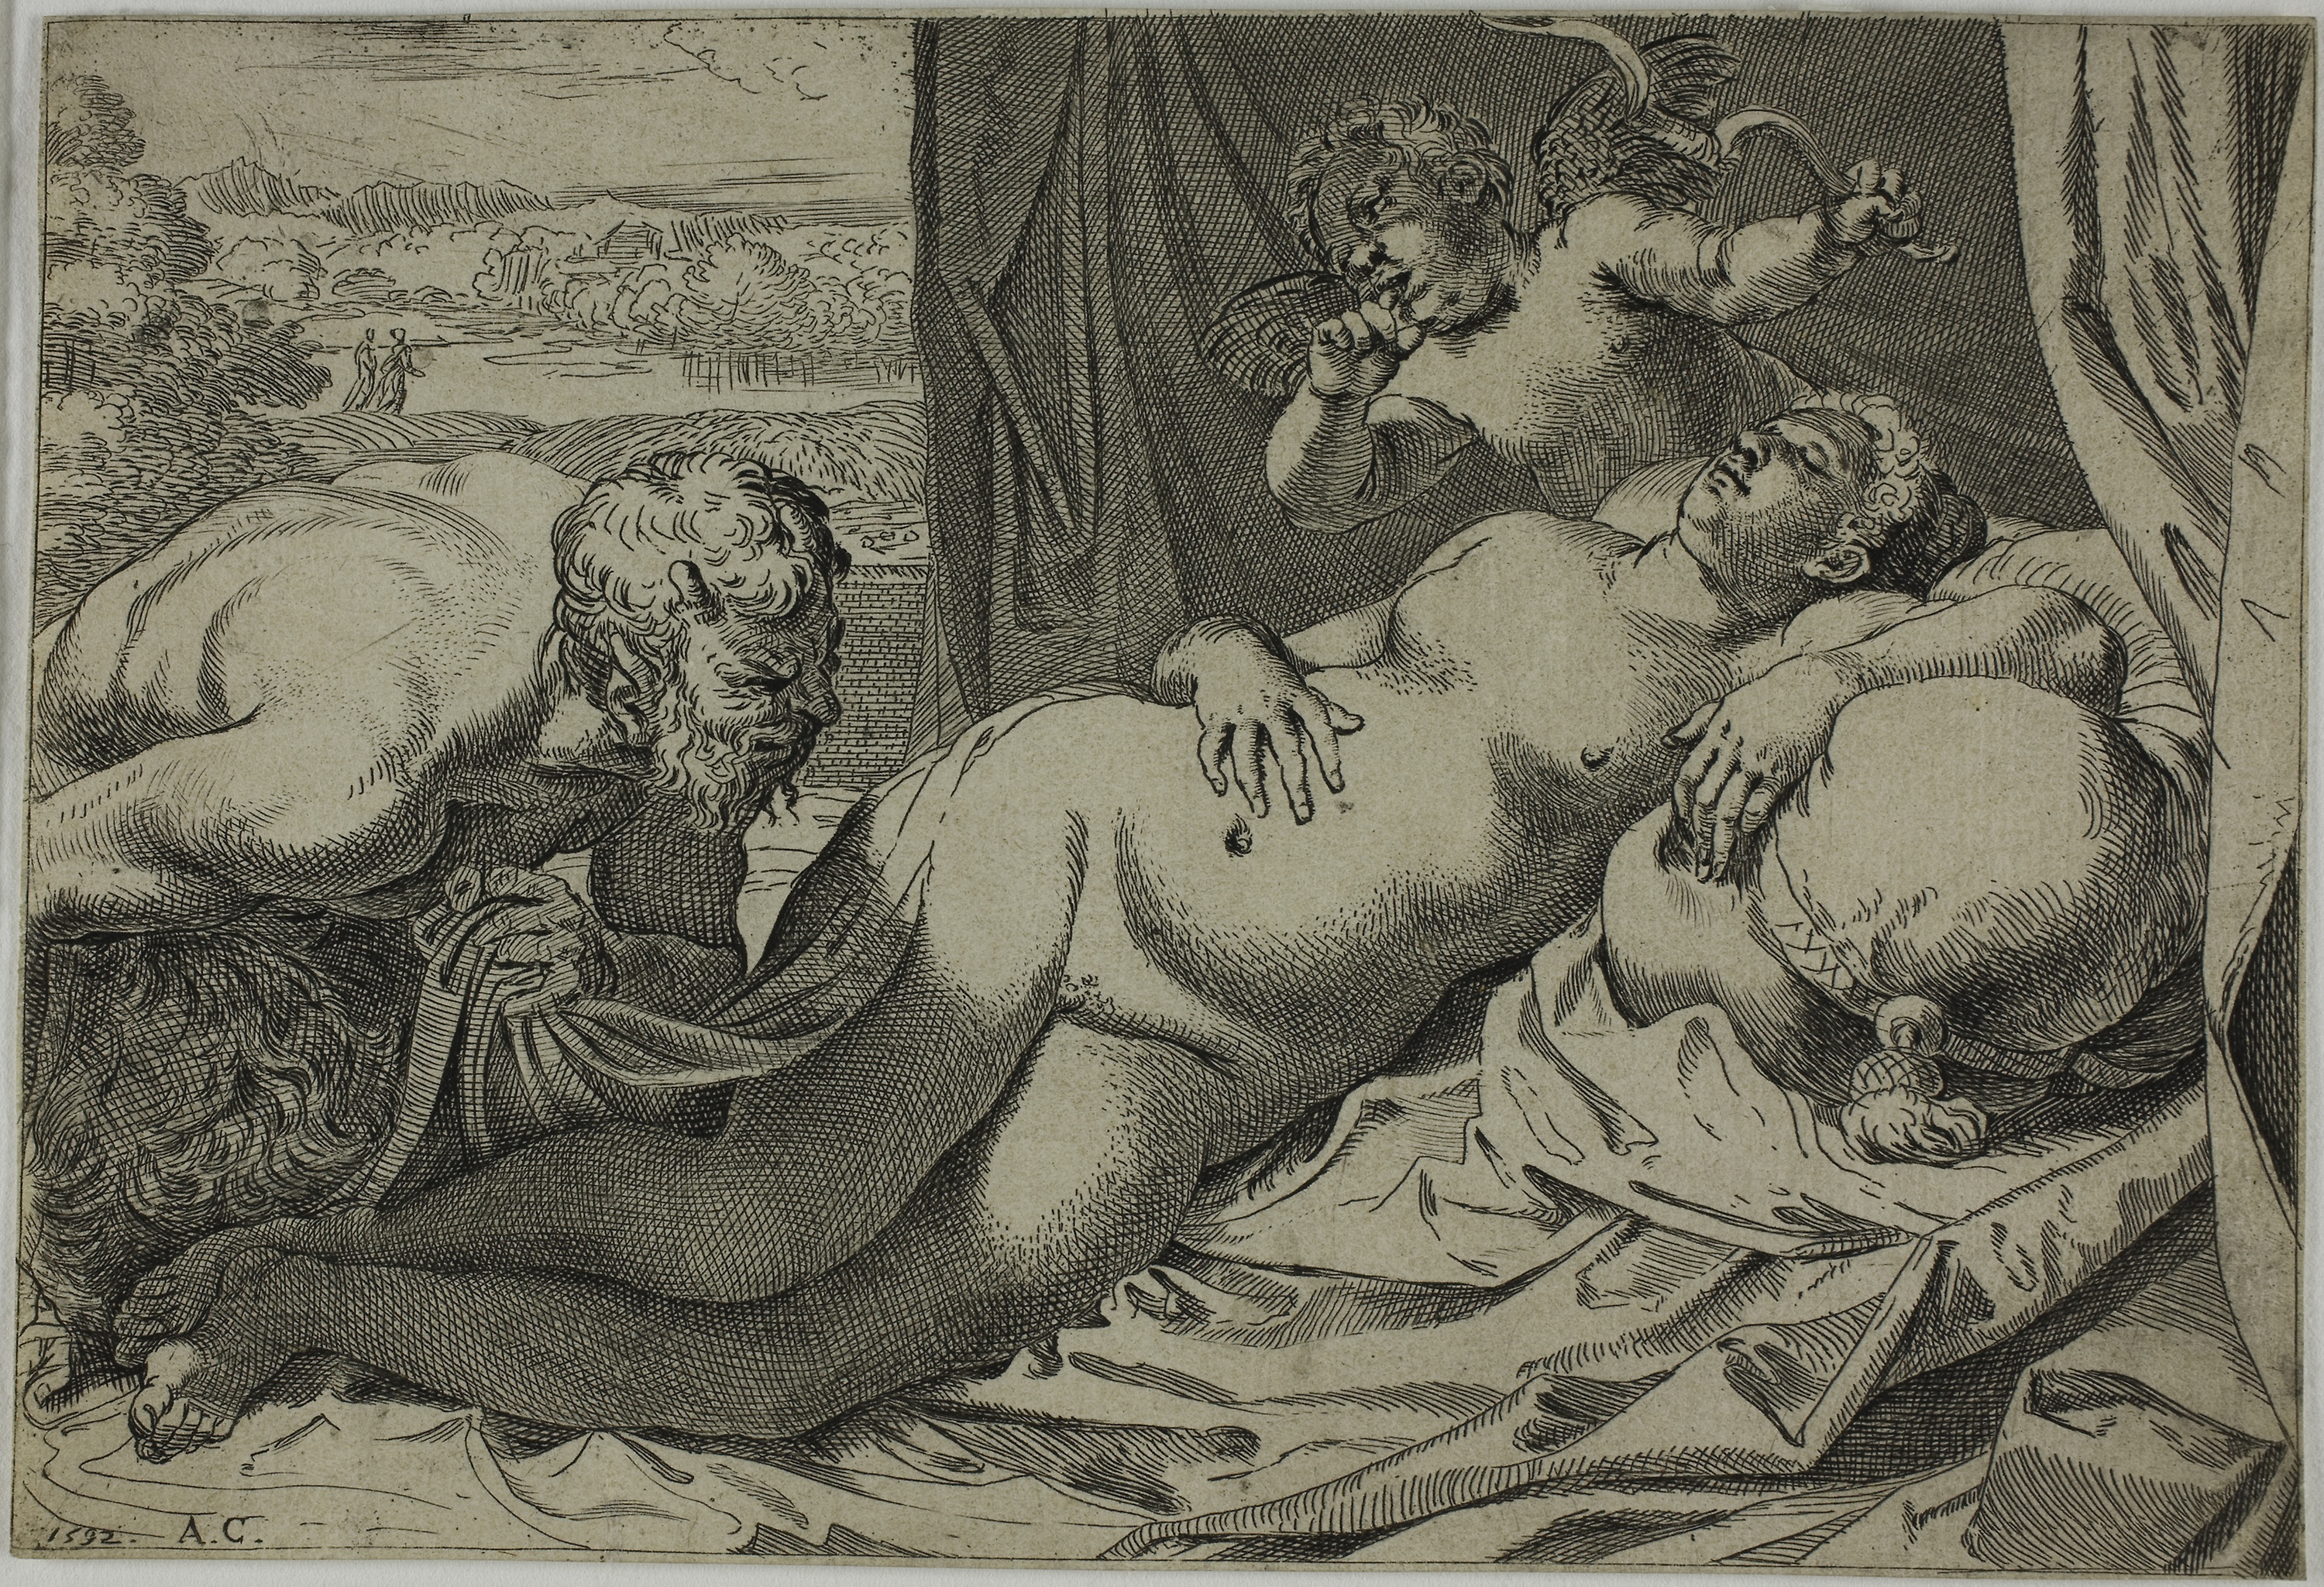
art, mythology, history, black and white, figure drawing, drawing, visual arts, illustration, printmaking, artwork, mythical creature